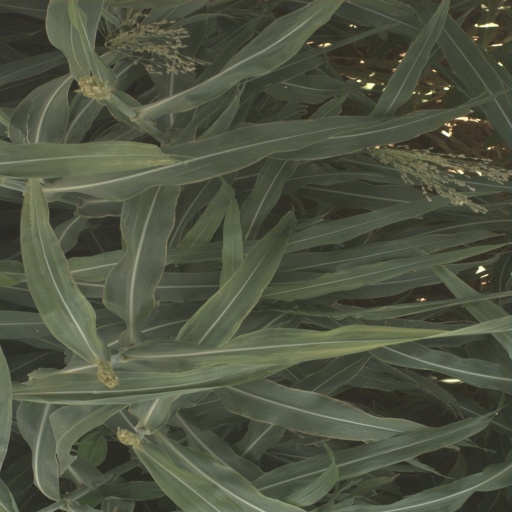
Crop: sorghum